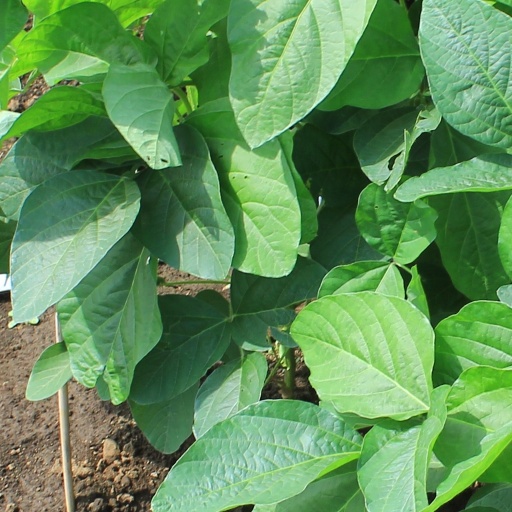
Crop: soybean